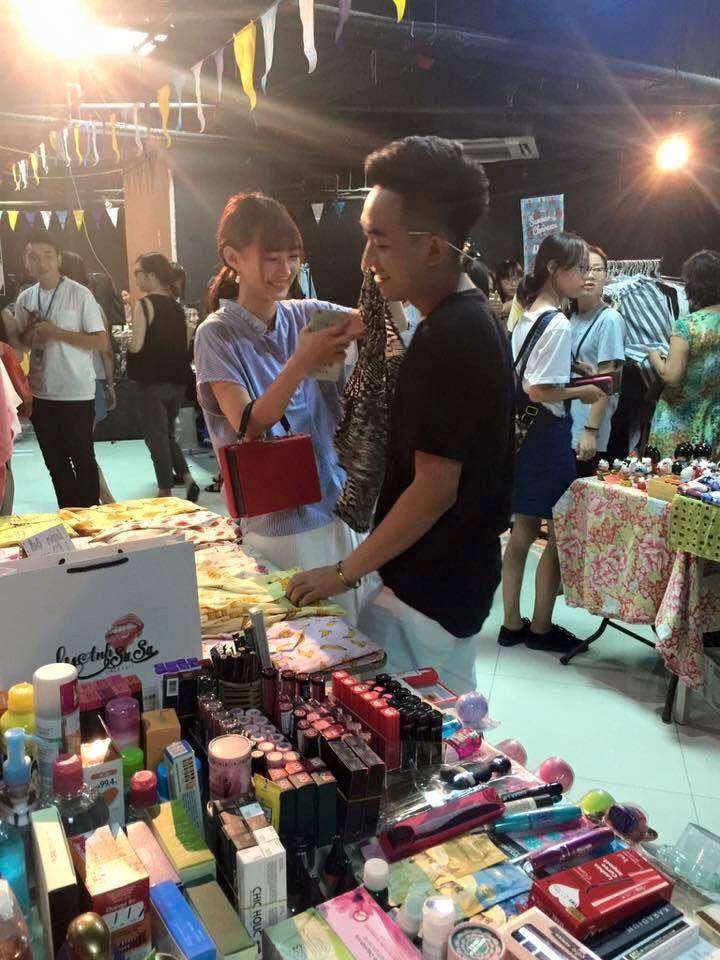
có một cô gái đang mỉm cười cùng với một chàng trai